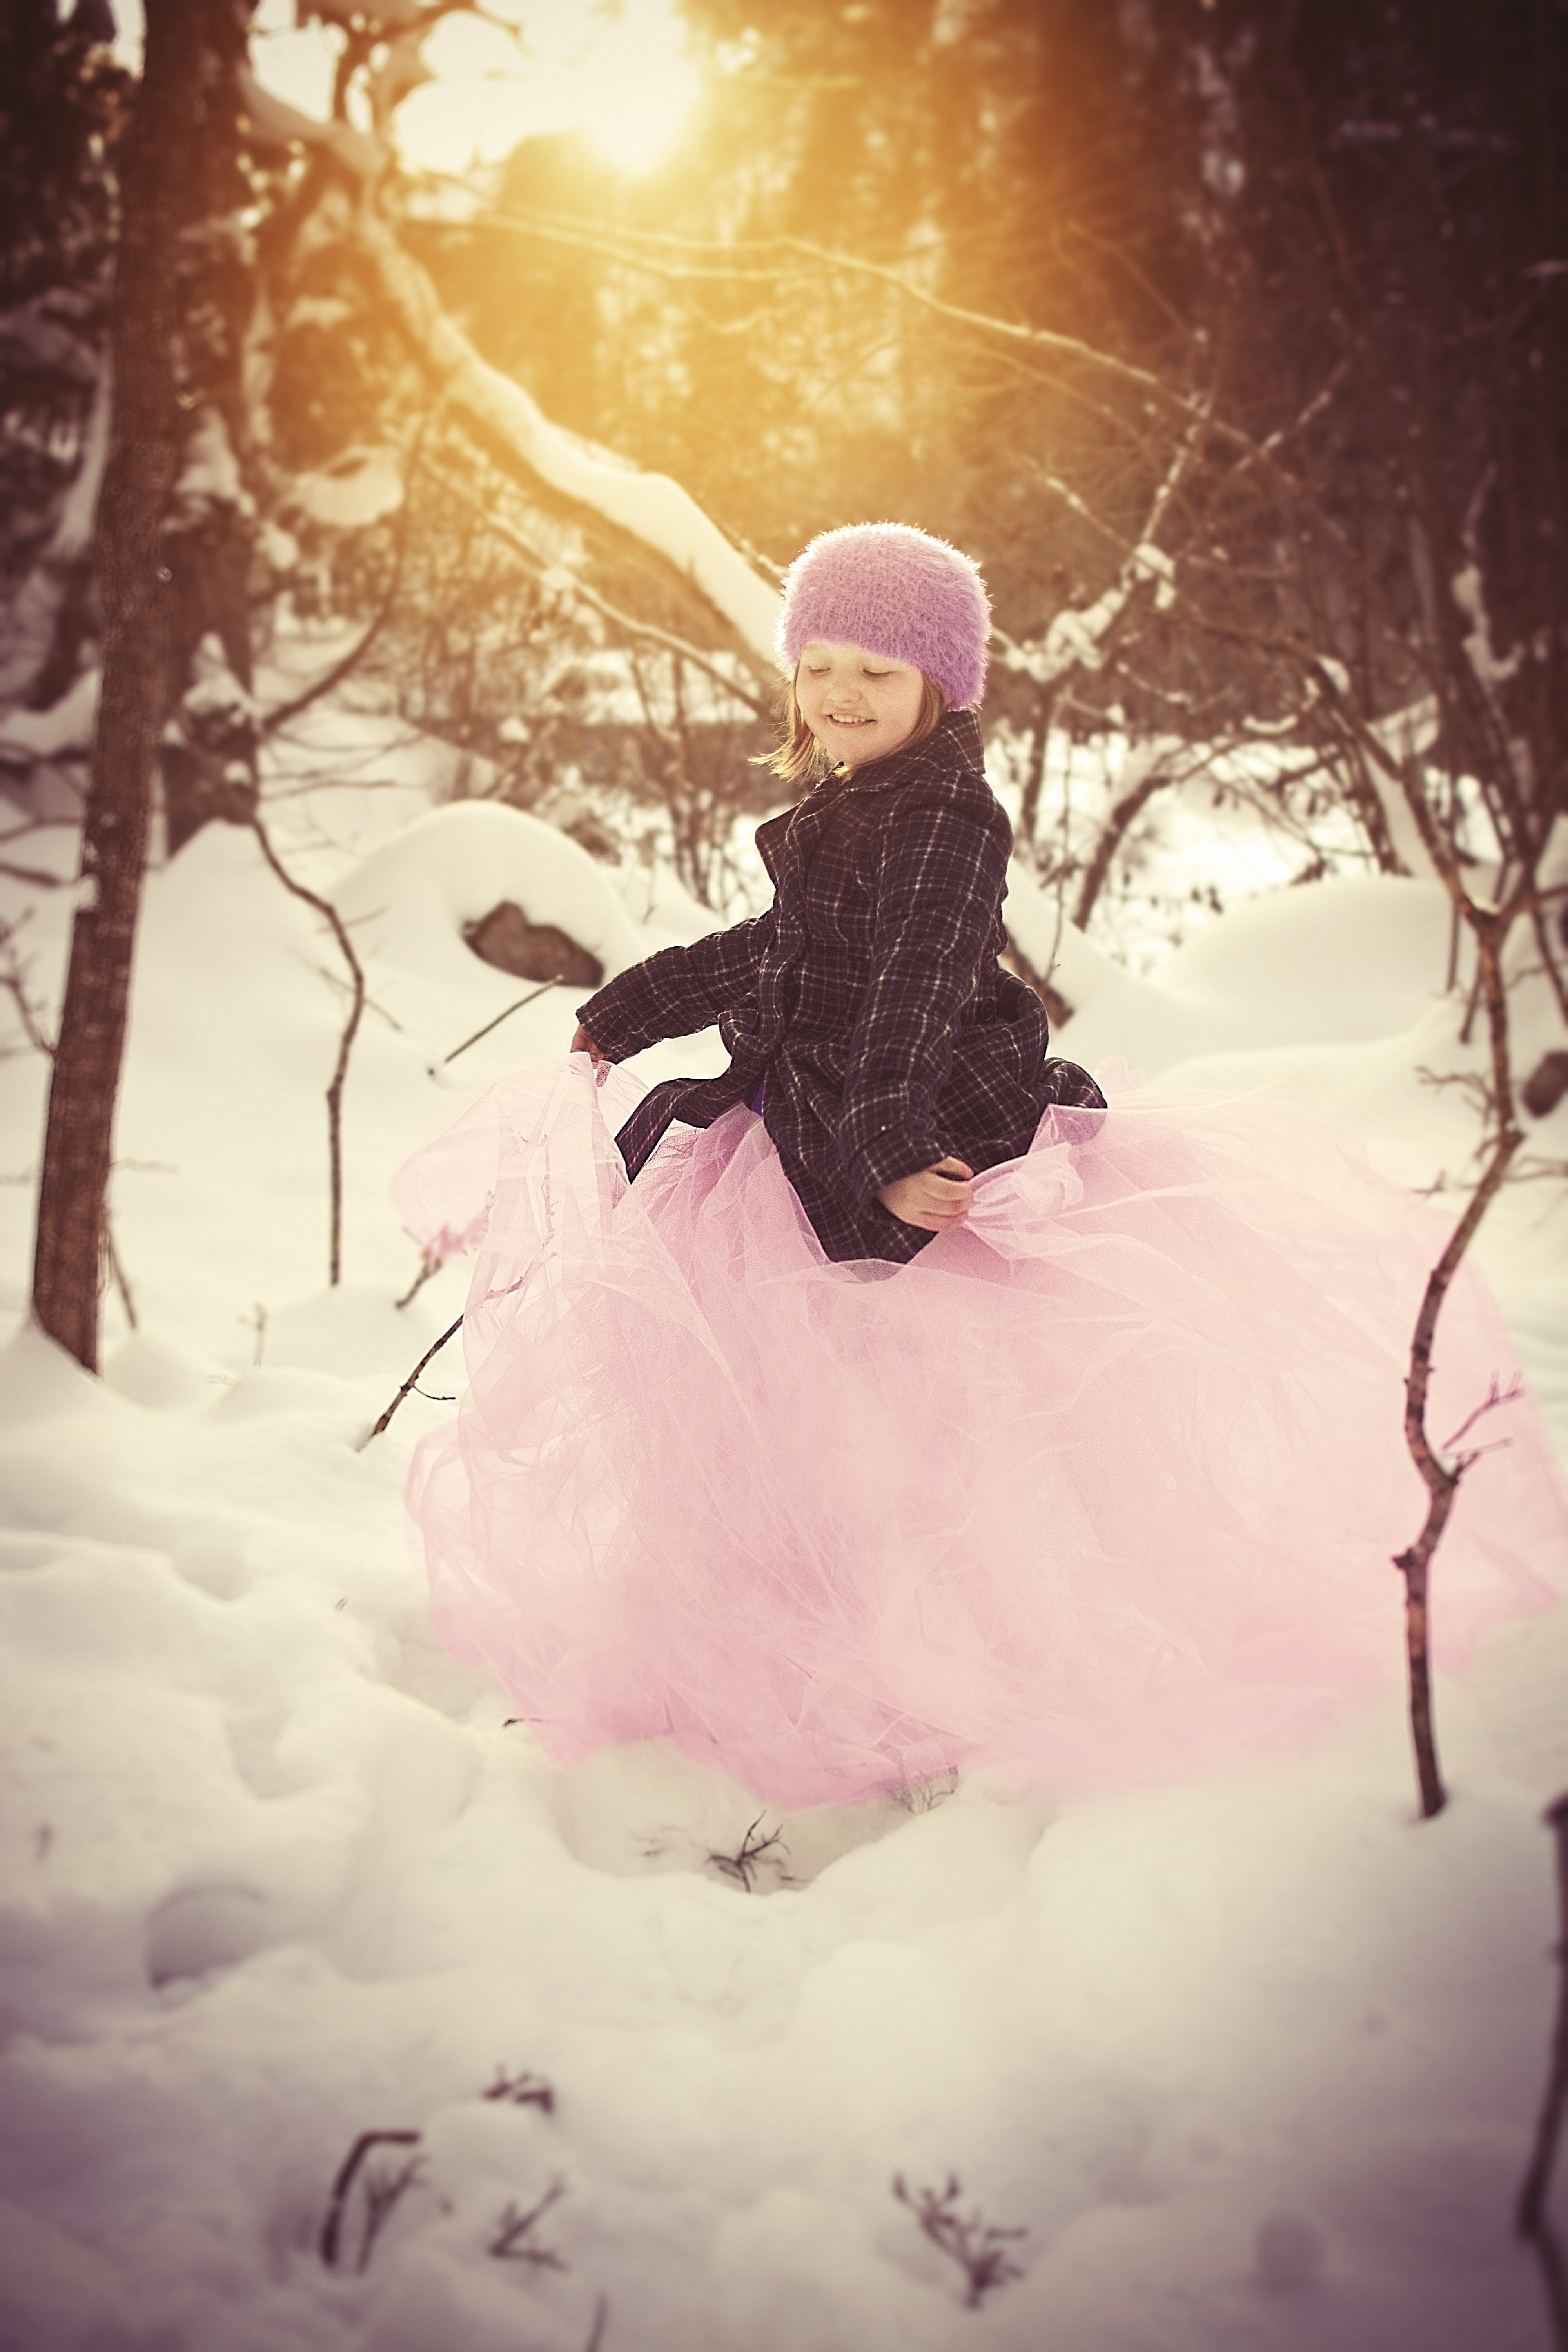
person, snow, winter, girl, woman, sunset, photography, sunlight, morning, flower, love, spring, romance, pink, season, dancer, dress, photograph, beauty, emotion